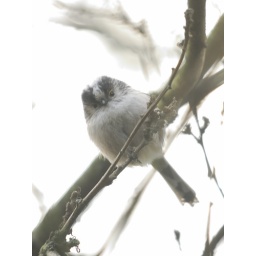
I spotted a flock of these small and noisy birds in a tree at one of the entrances to the Southampton Common.